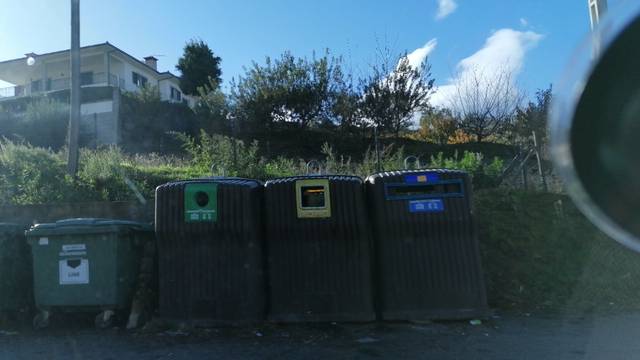
Region: Portugal
Coordinates: 41.124, -7.792